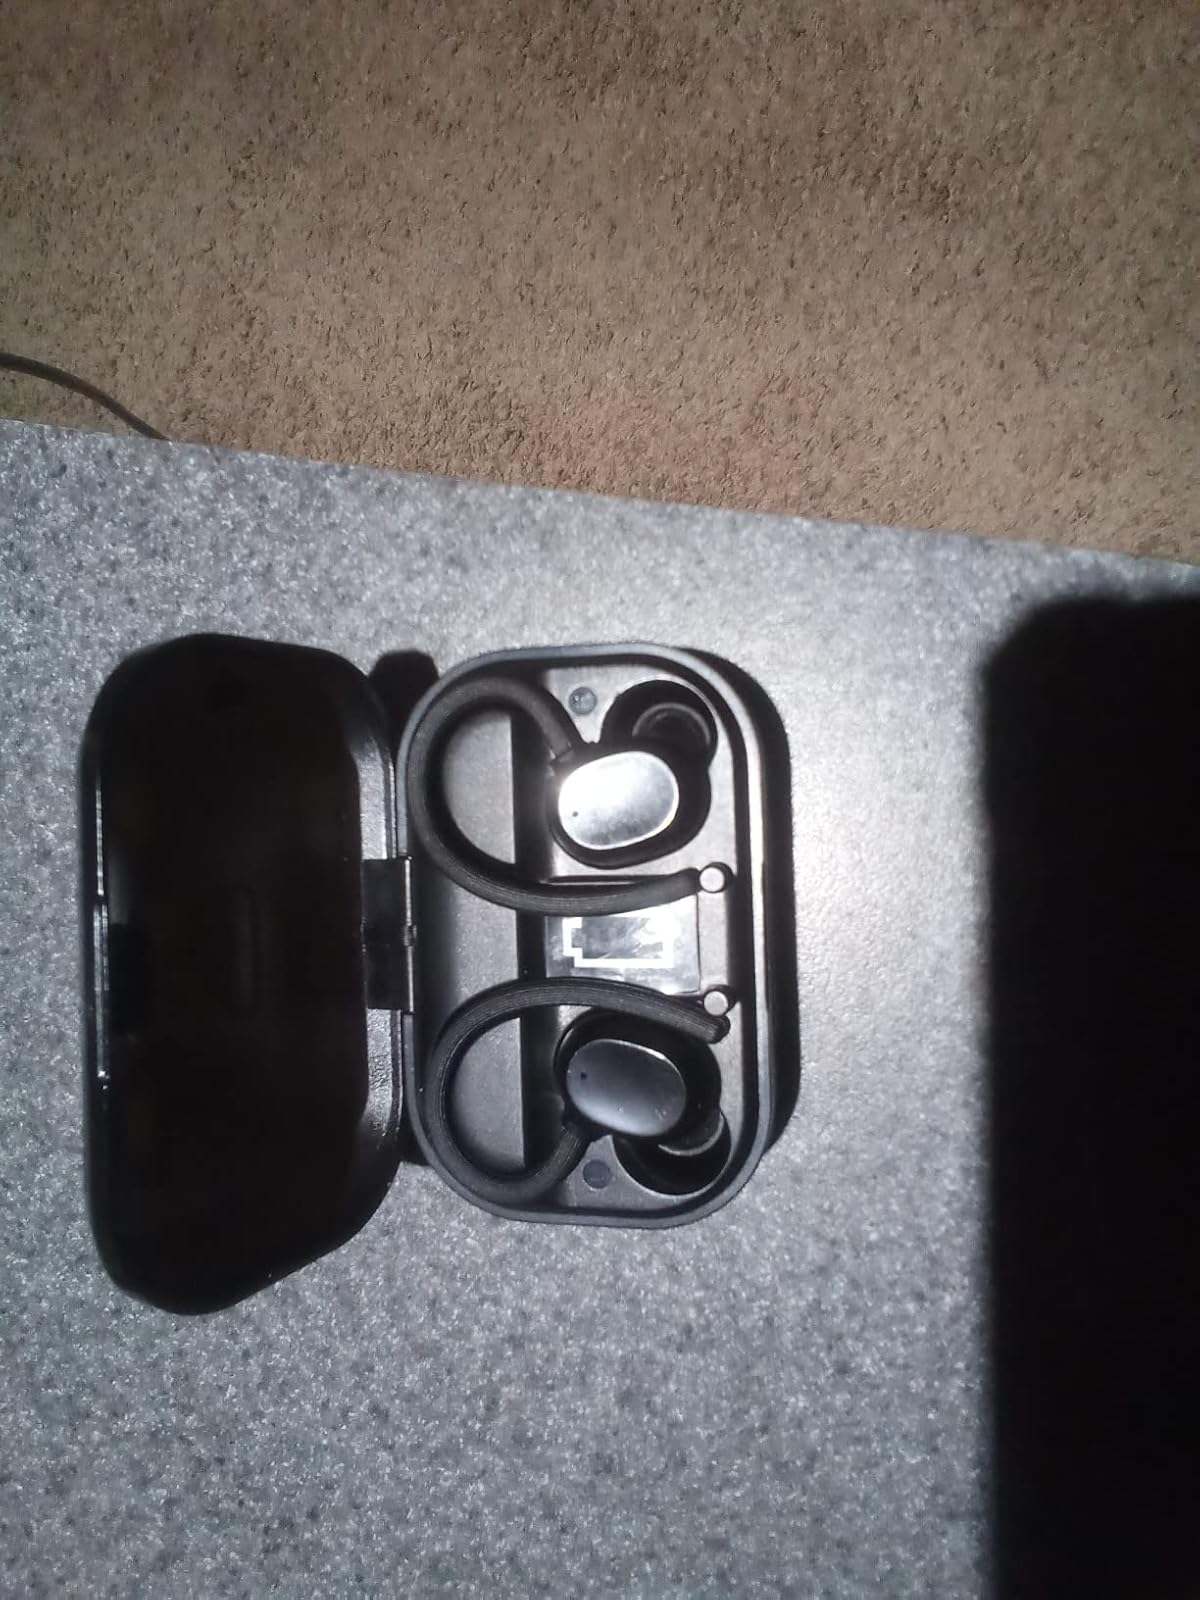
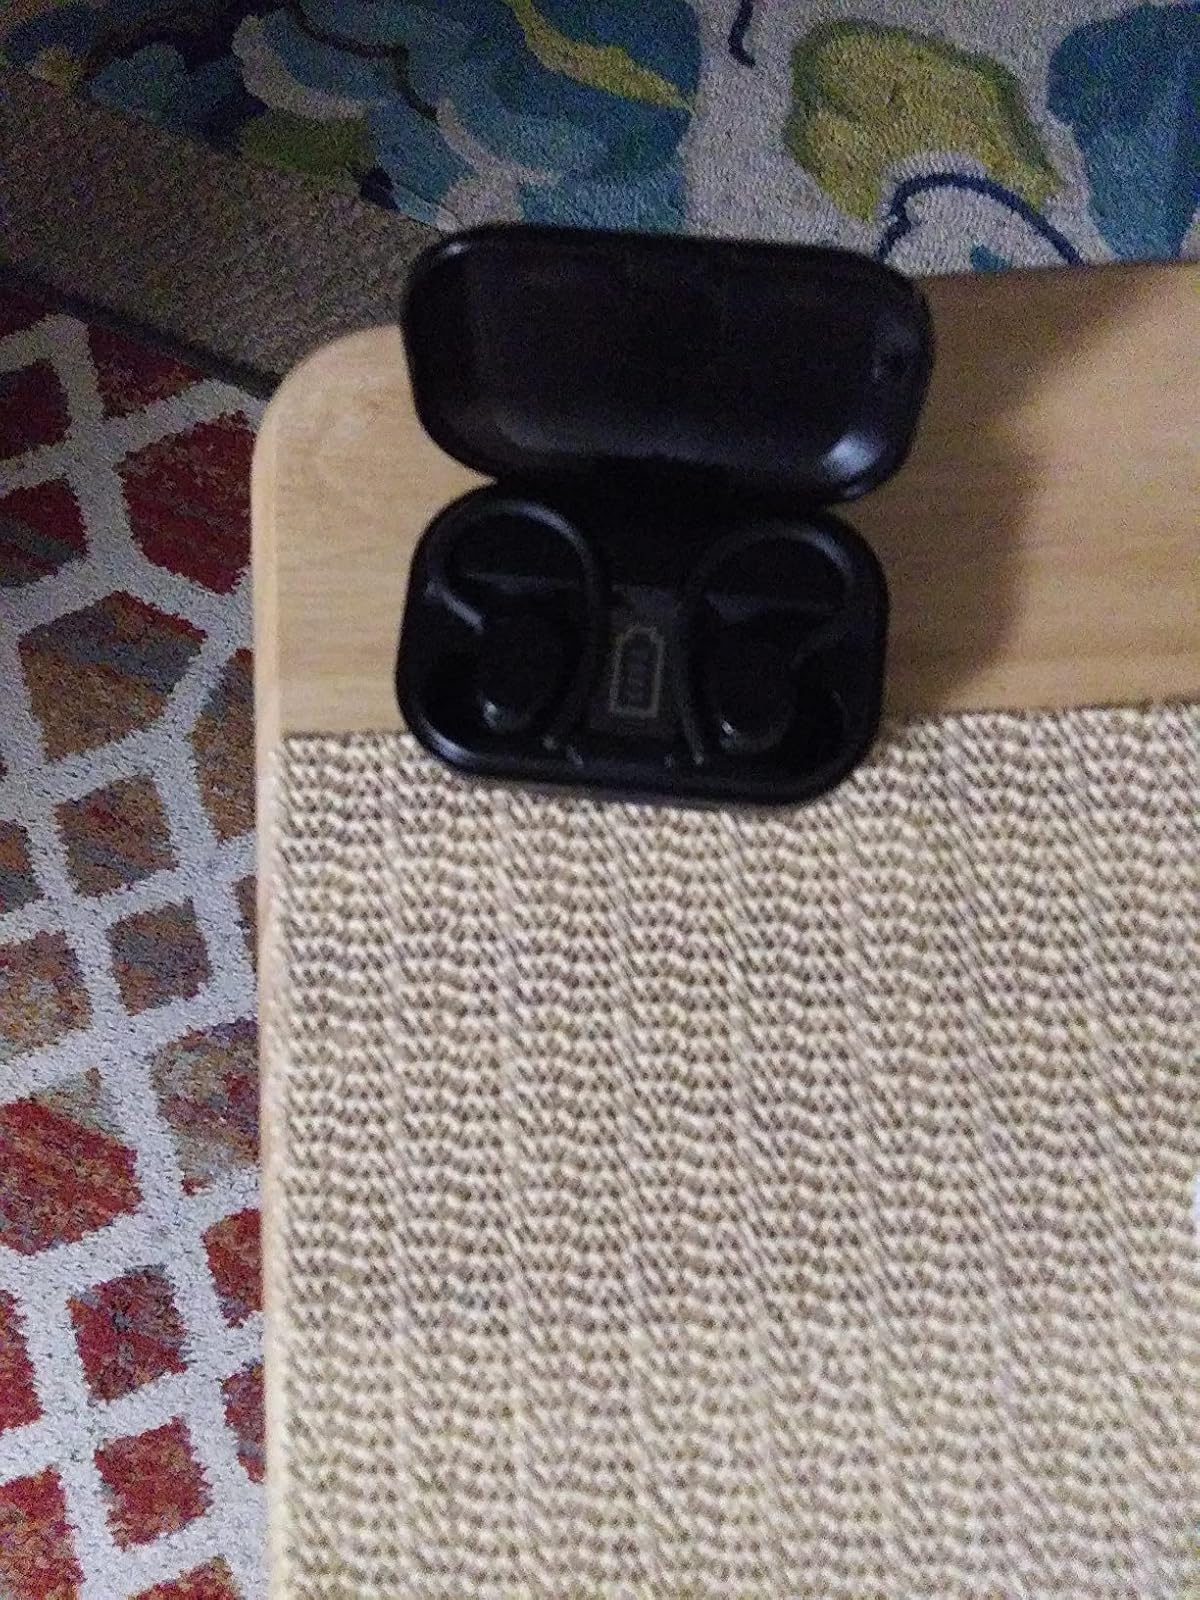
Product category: earbuds
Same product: yes